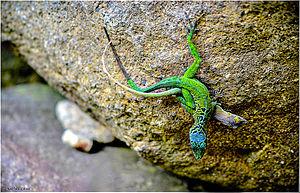
Anolis marmoratus, ou Ctenonotus marmoratus, est une espèce de sauriens de la famille des Dactyloidae.